John D. Landers

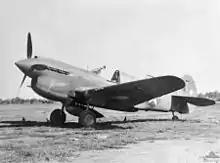
P-40E of the 49th Fighter Group

He spotted a flight of seven Japanese bombers with fighter escort 2000 feet below him and decided to dive in on them. With one of the bombers in target, he pulled the trigger and claimed his first victory. With his aircraft damaged by the escorting A6M Zero fighters, he managed to catch up with his flight to shoot down a second bomber of the engagement.